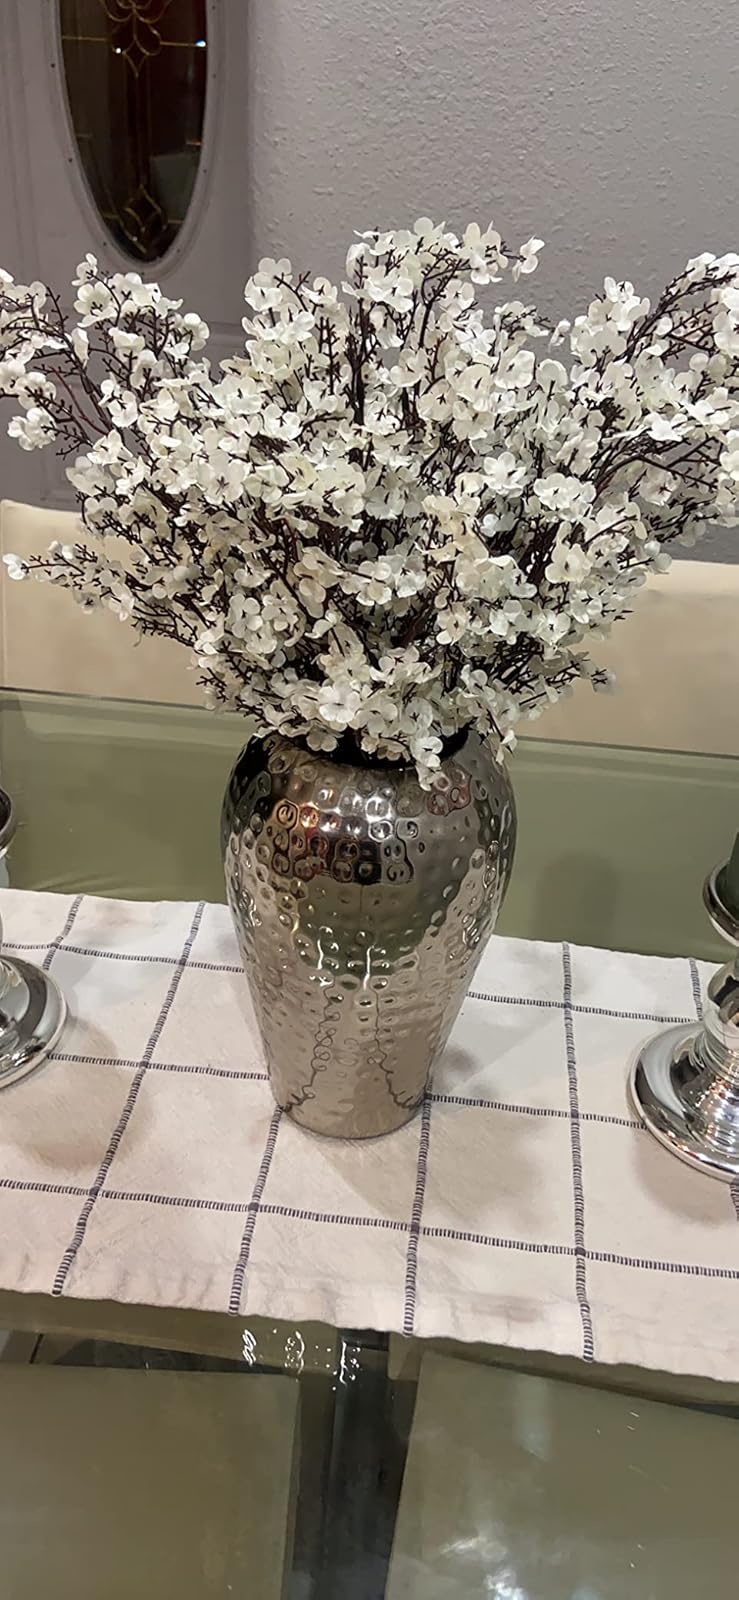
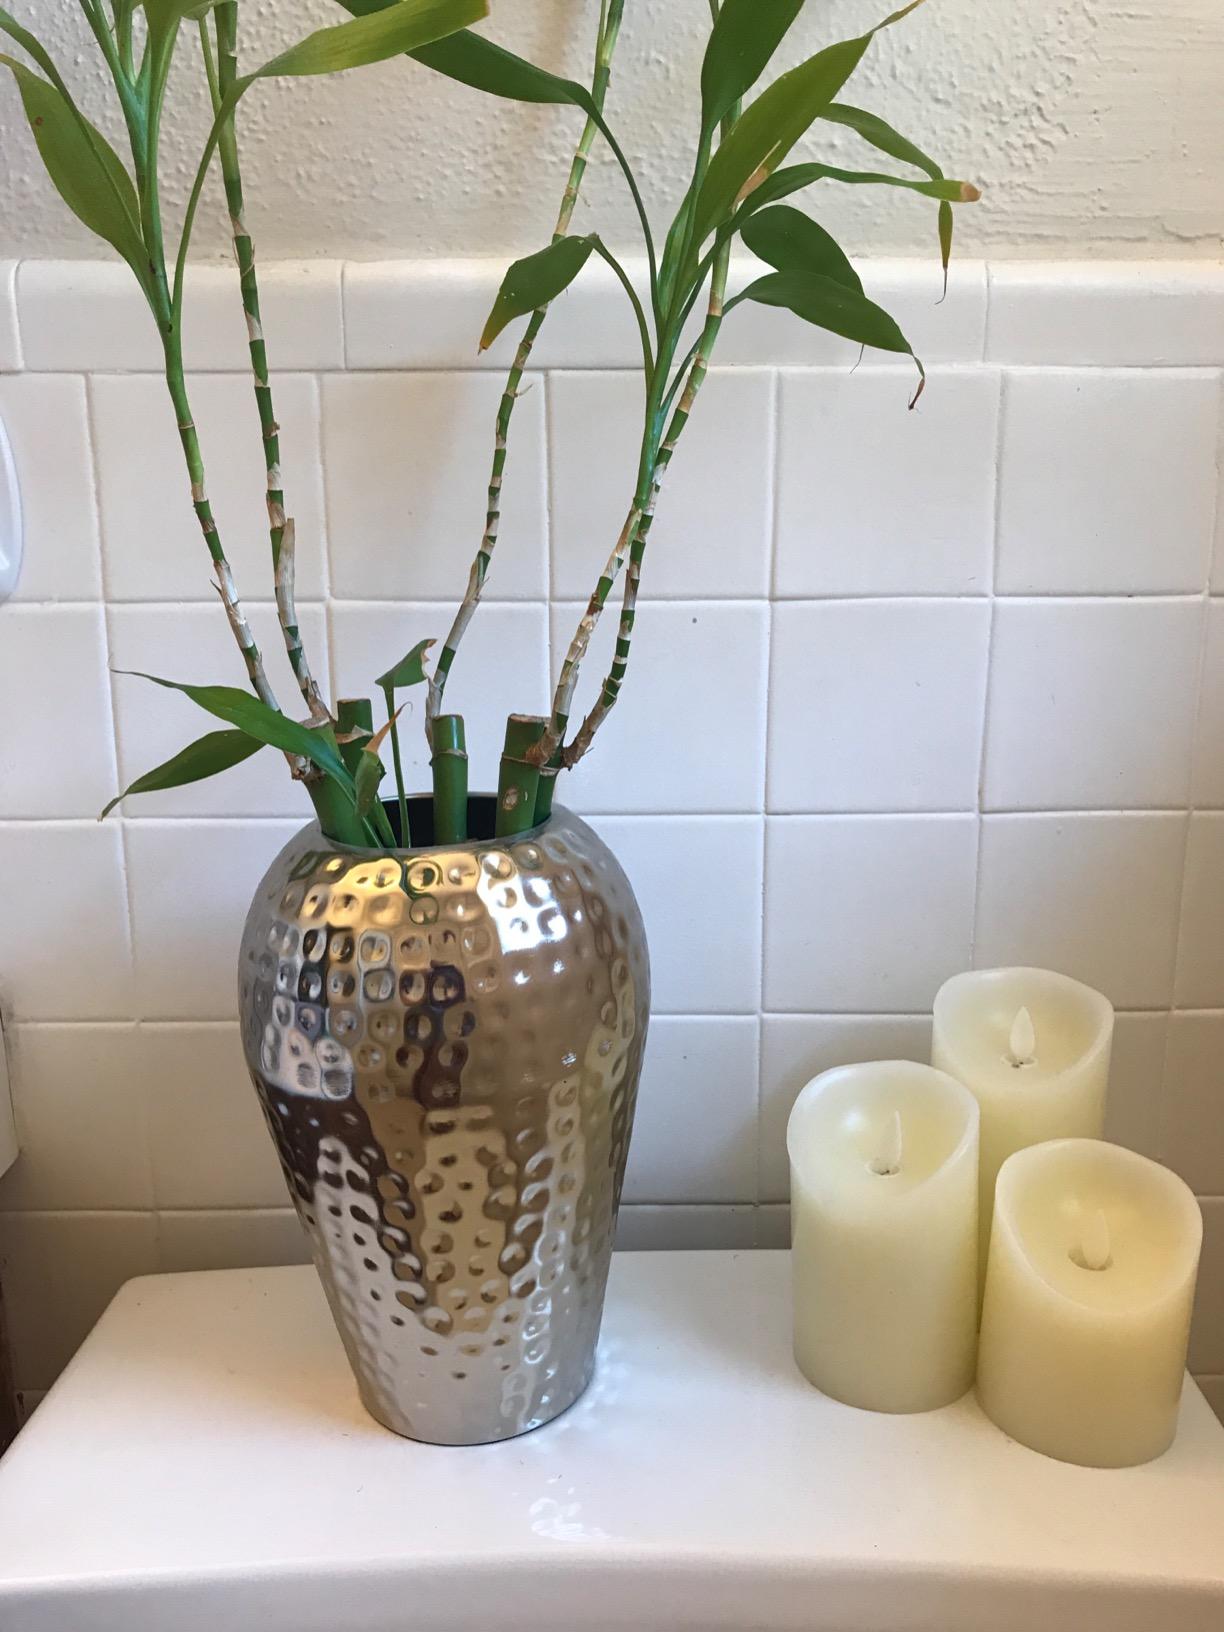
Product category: vase
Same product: yes